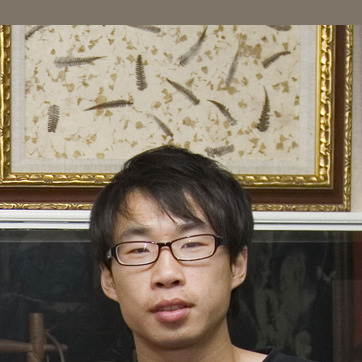
Material: hair